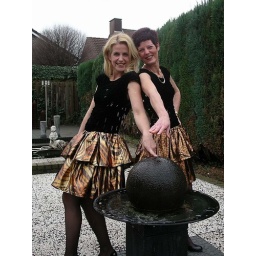
Come closer and you'll get wet! The girls are playing with the water feature in the garden.